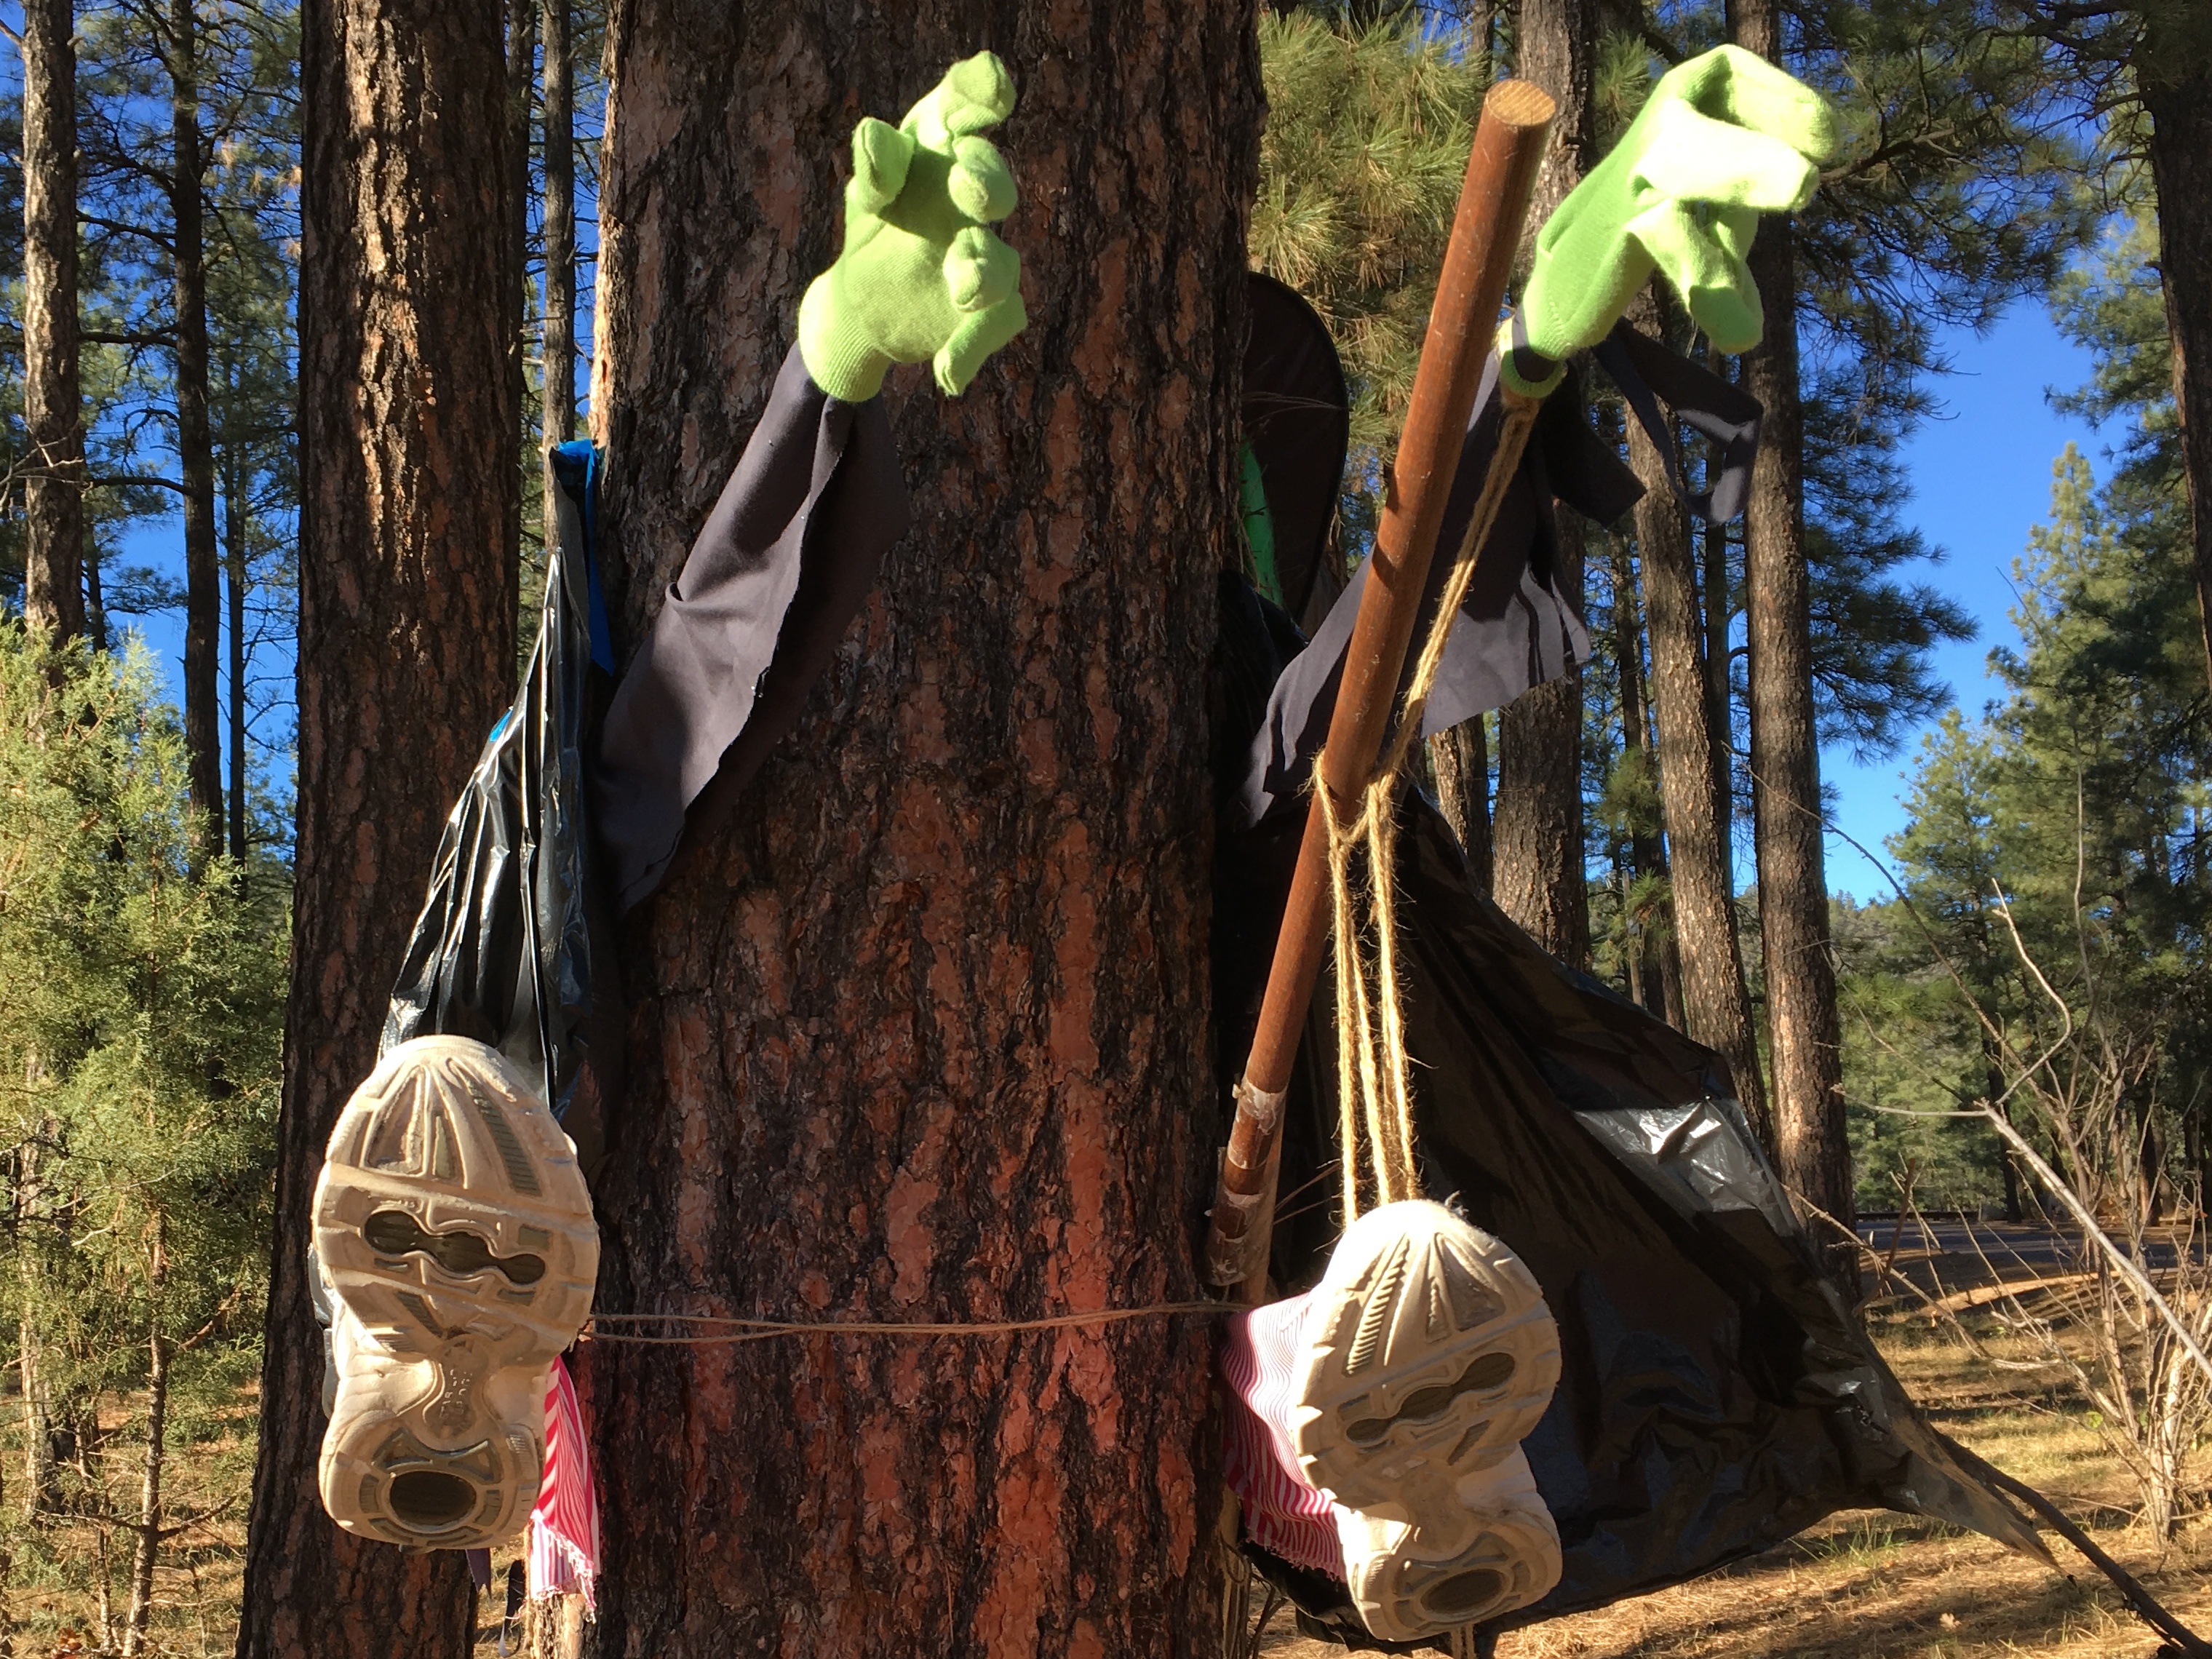
tree, forest, jungle, habitat, screenshot, natural environment, woody plant